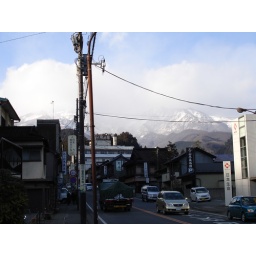
Downtown Nikko. Too bad the huge mountain was hiding in a snow cloud